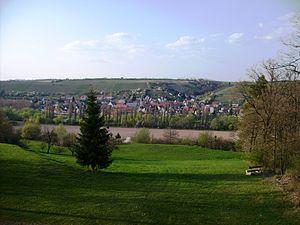
Frickenhausen-sur-le-Main est une commune de Bavière, située dans l'arrondissement de Wurtzbourg, dans le district de Basse-Franconie, située sur la rive droite du Main.